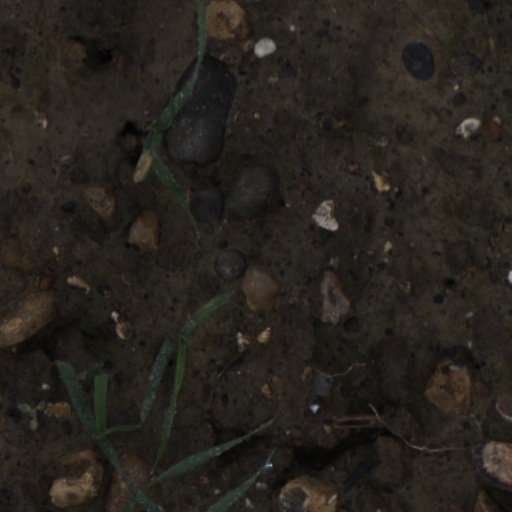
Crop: wheat